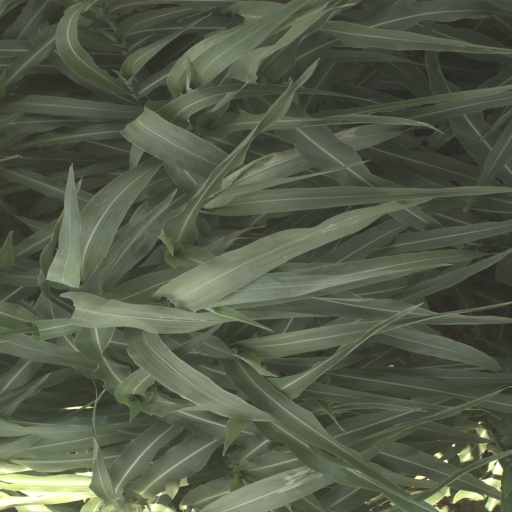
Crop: sorghum